Perceval Doria

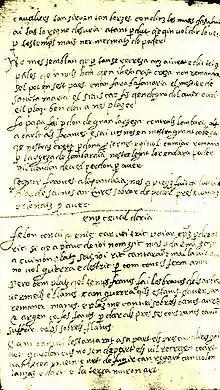
"Felon cor ai et enic" by "Enperceval doria" is written in cursive on the bottom half of this manuscript page.

Perceval Doria (born c. 1195, died 1264) was a Genoese naval and military leader in the thirteenth century. A Ghibelline, he was a partisan of the Hohenstaufen in Italy and served the Emperor Frederick II and Manfred of Sicily as vicar of Romagna, the March of Ancona, and the Duchy of Spoleto.